Slenderness ratio

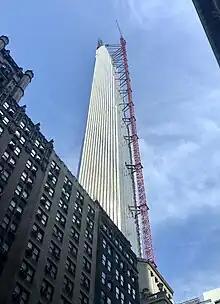
111 West 57th Street in Midtown Manhattan is the world's most slender skyscraper.

In architecture, the slenderness ratio, or simply slenderness, is an aspect ratio, the quotient between the height and the width of a building.